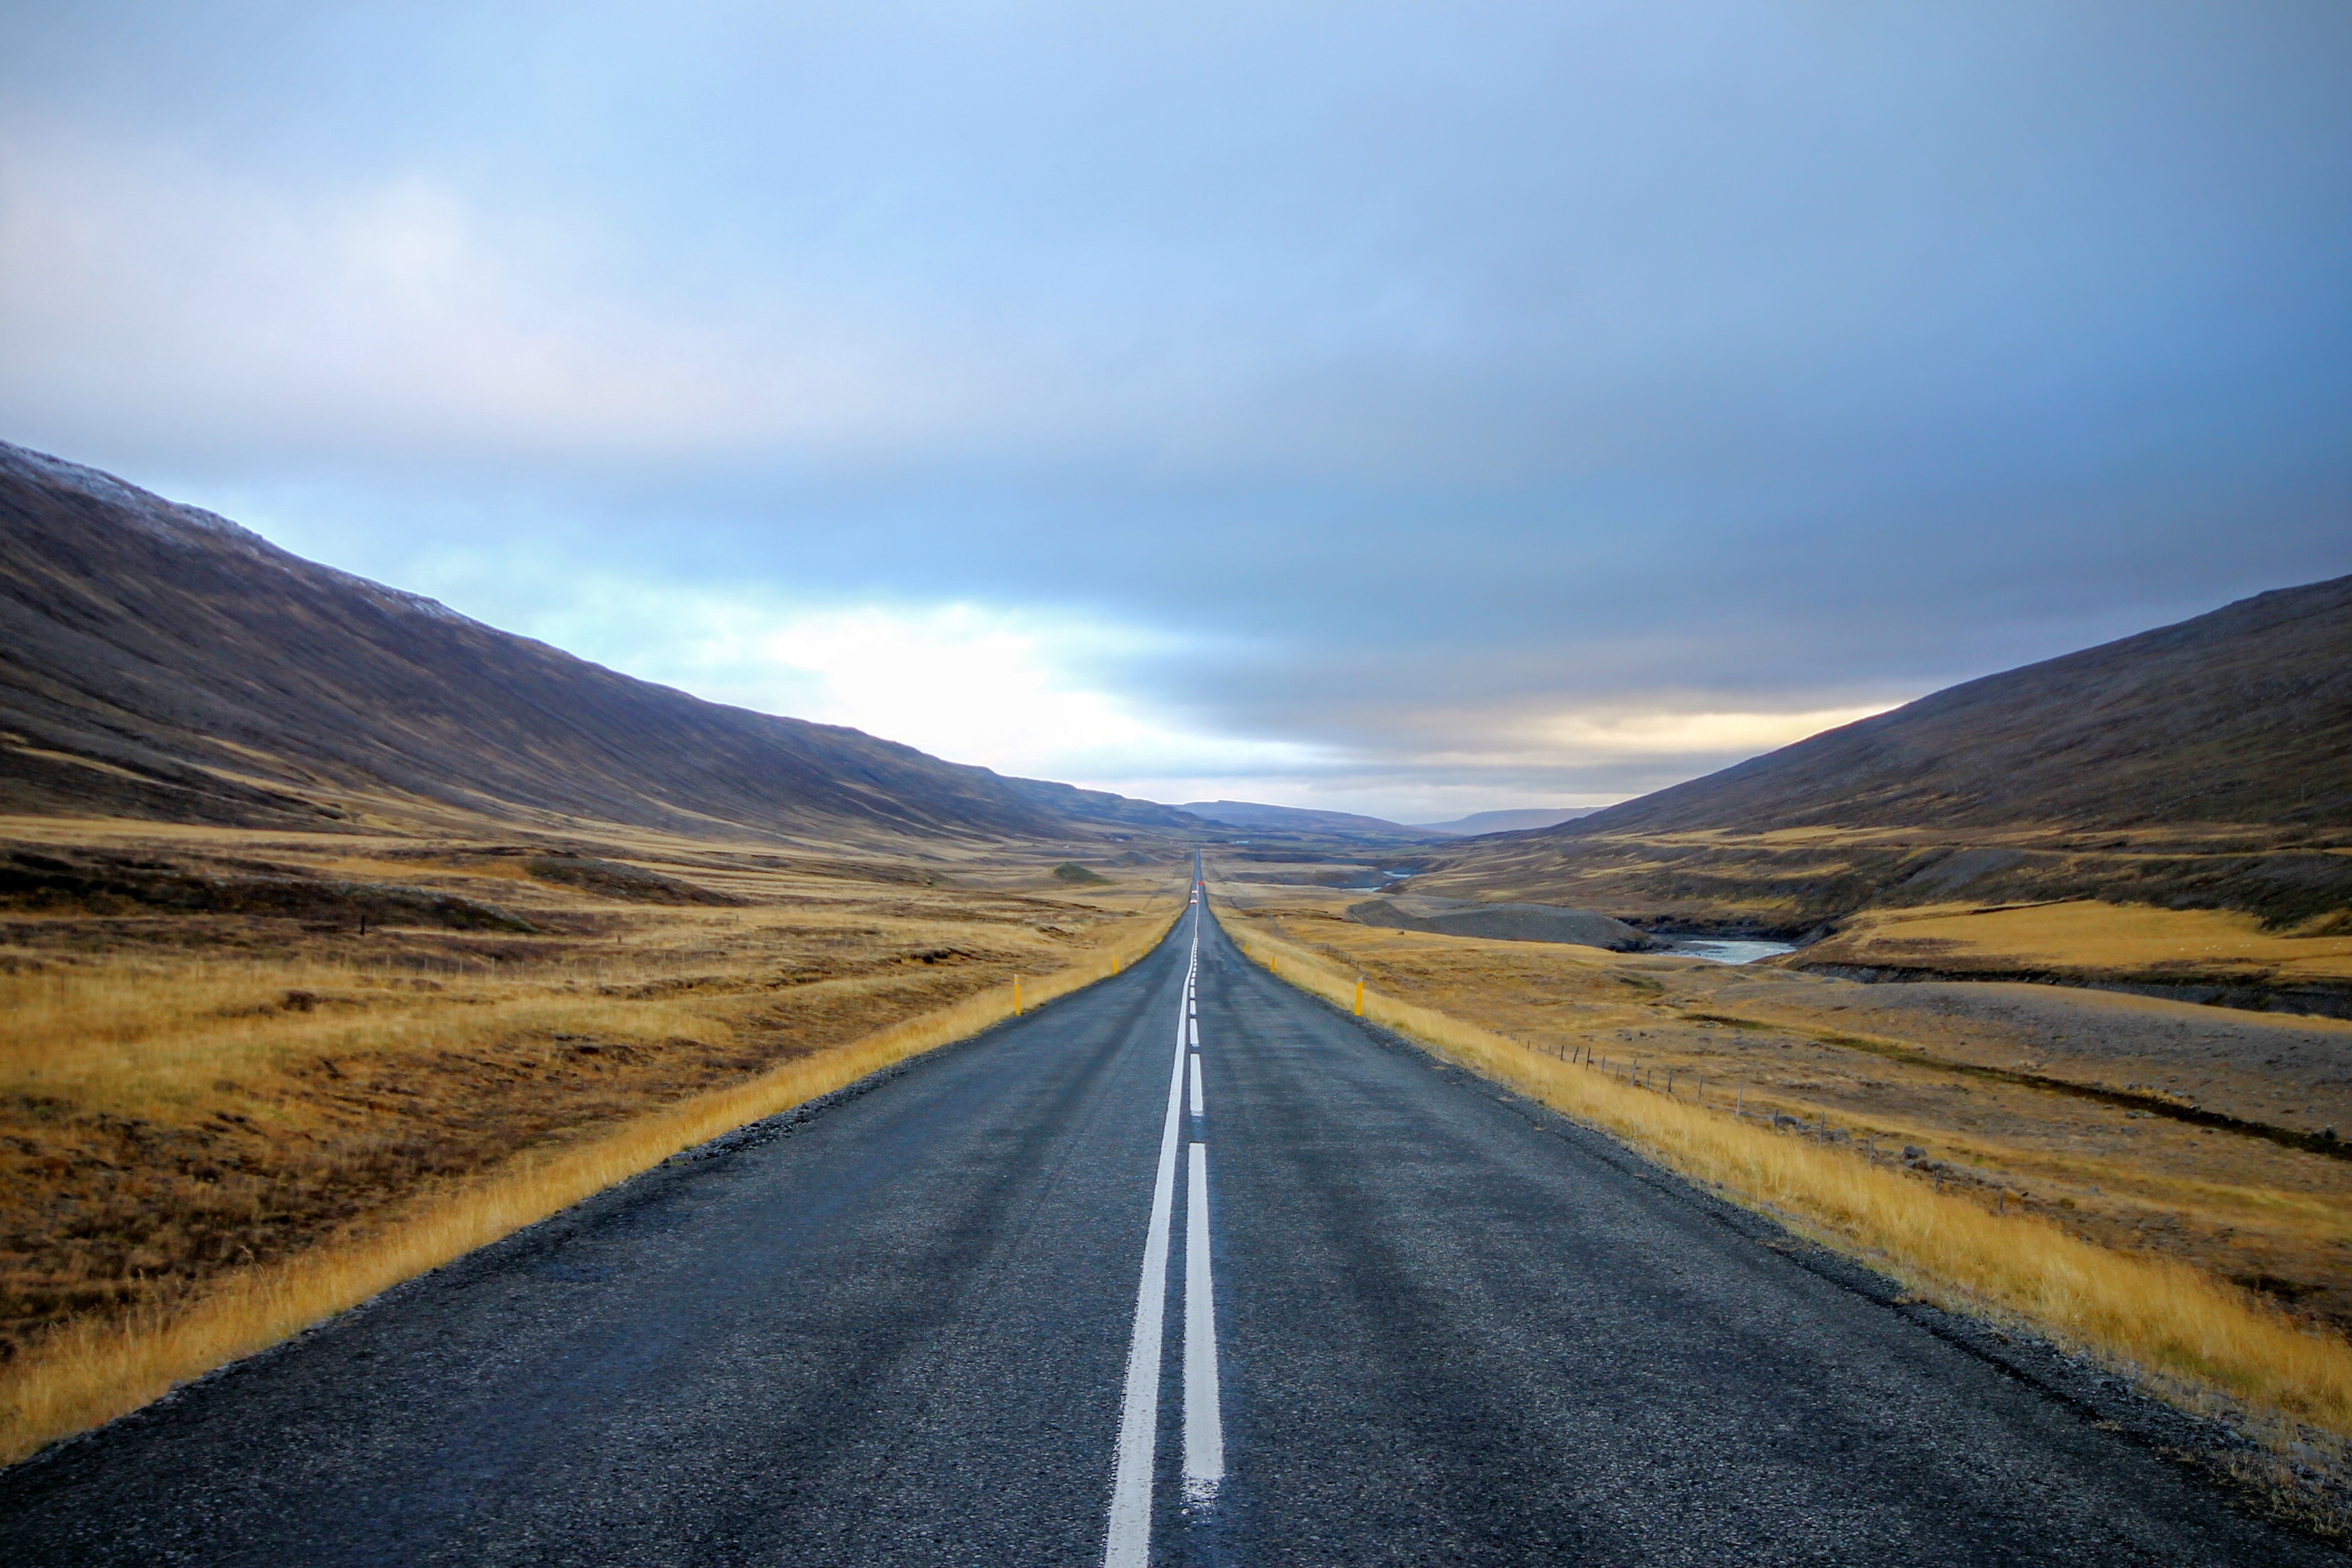
landscape, horizon, mountain, cloud, sky, sunrise, road, field, prairie, sunlight, morning, hill, highway, dawn, mountain range, asphalt, freeway, dirt road, dusk, evening, drive, open road, road trip, infrastructure, plateau, rural area, mountain pass, atmospheric phenomenon, mountainous landforms, nonbuilding structure